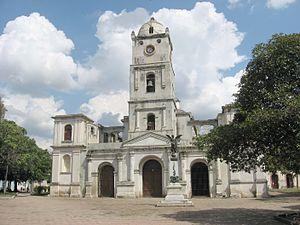
Holguín est une ville et une municipalité de Cuba, capitale de la province de Holguín. Elle est située au sud-est de l'île, à 680 km de La Havane et à 29 km de l'océan Atlantique. Sa population était estimée à 277 050 habitants en 2010.